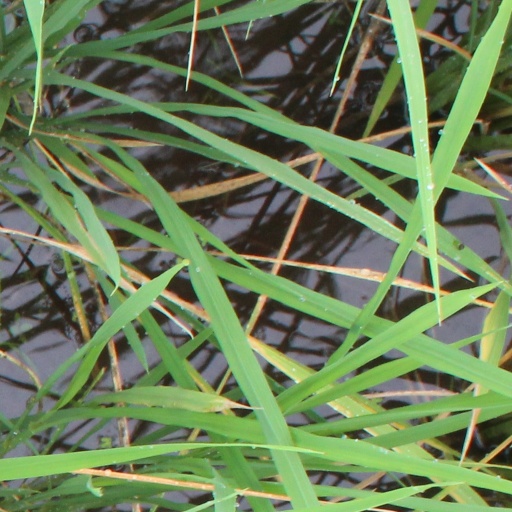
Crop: rice